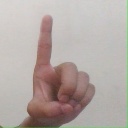
अक्षर: ड